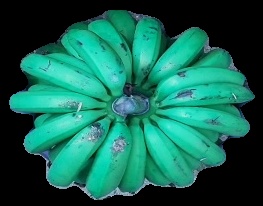
Variety: pachbale
Grade: grade2